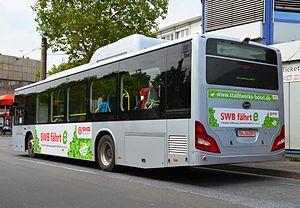
BYD ebus (Bus électrique). Véhicule d'essai à l'été 2013 à Bonn, Allemagne.